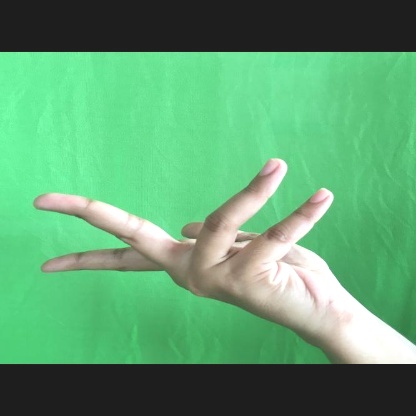
Mudra: Alapadmam